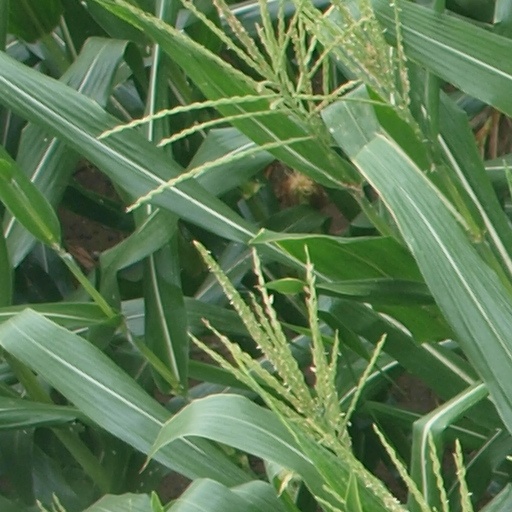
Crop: maize; corn